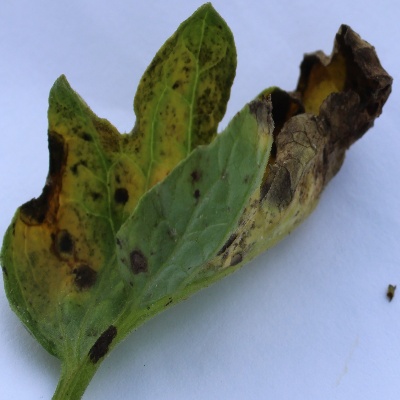
Crop: Tomato
Condition: verticulium wilt